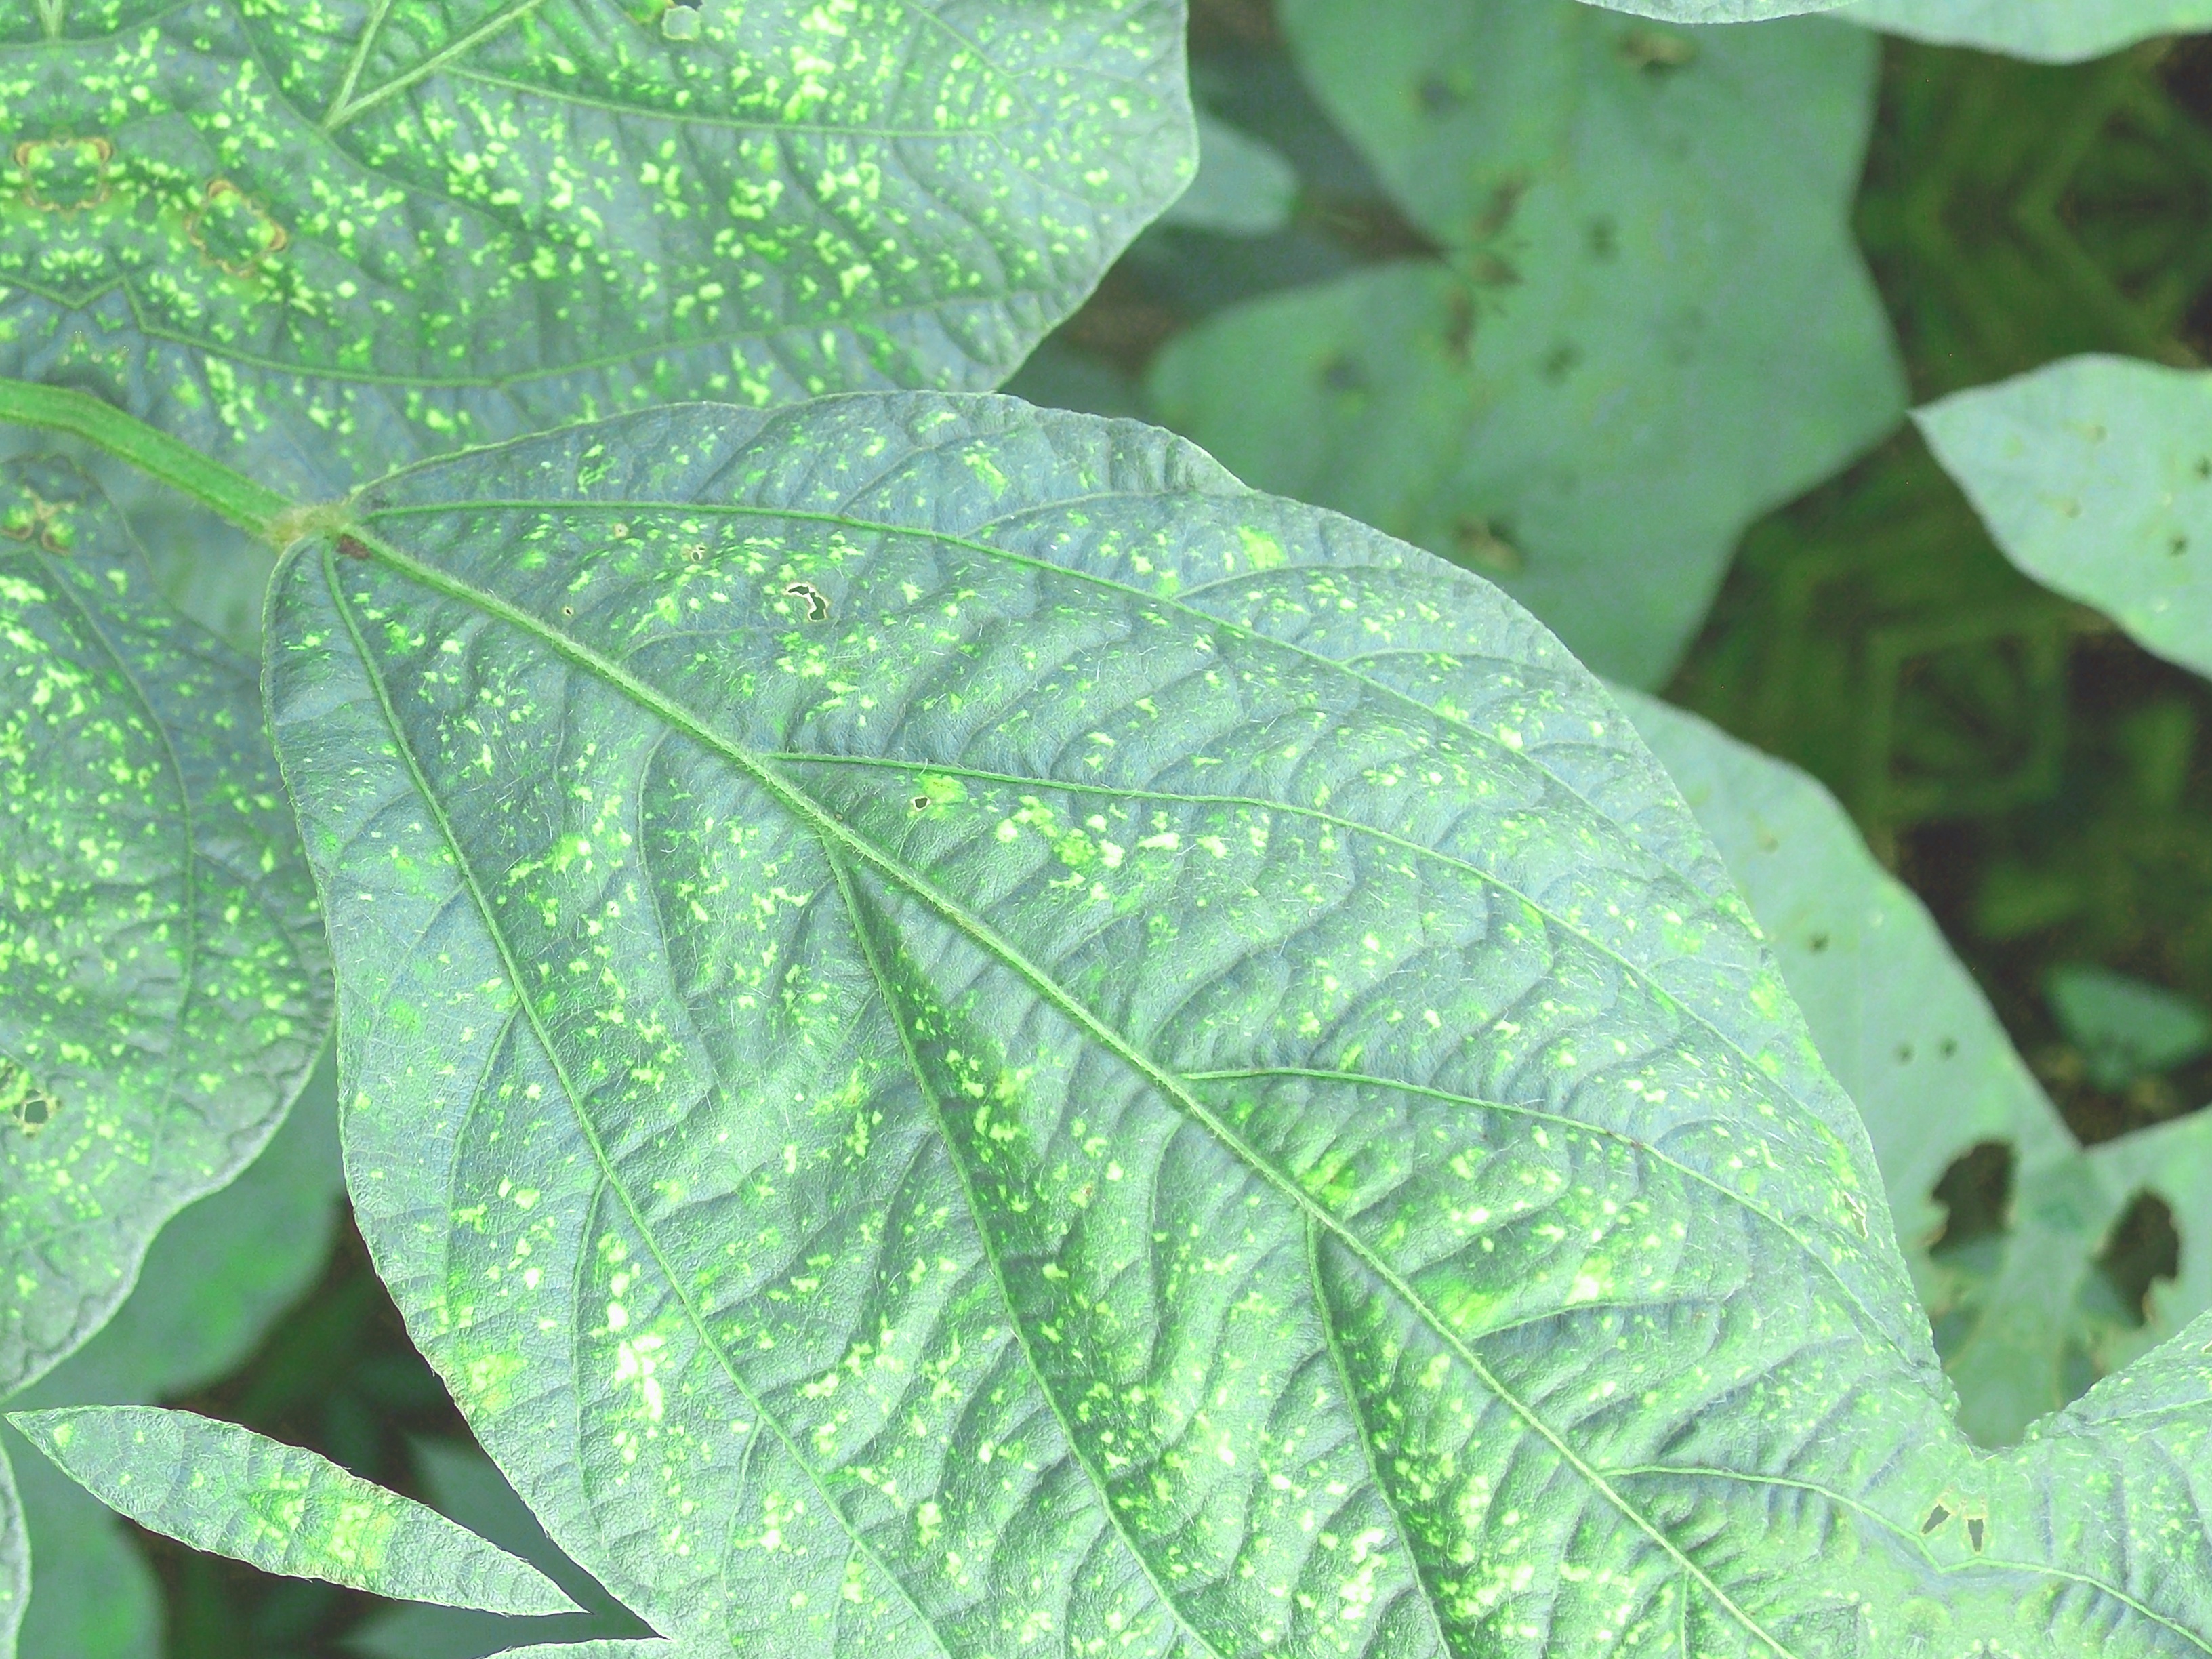
Label: Disease